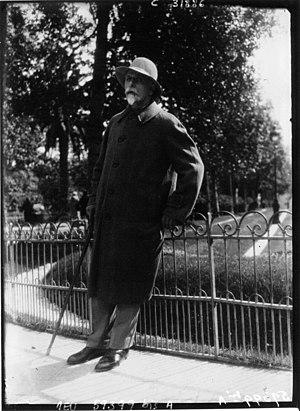
Basil Zaharoff (portrait en pied)
L'Oreille cassée est le sixième album de bande dessinée des Aventures de Tintin, prépublié en noir et blanc du 5 décembre 1935 au 25 février 1937 dans les pages du Petit Vingtième, supplément du journal Le Vingtième Siècle. La version couleur et actuelle de l'album est parue en 1943. Cet album marque l'arrivée du général Alcazar dans la série.